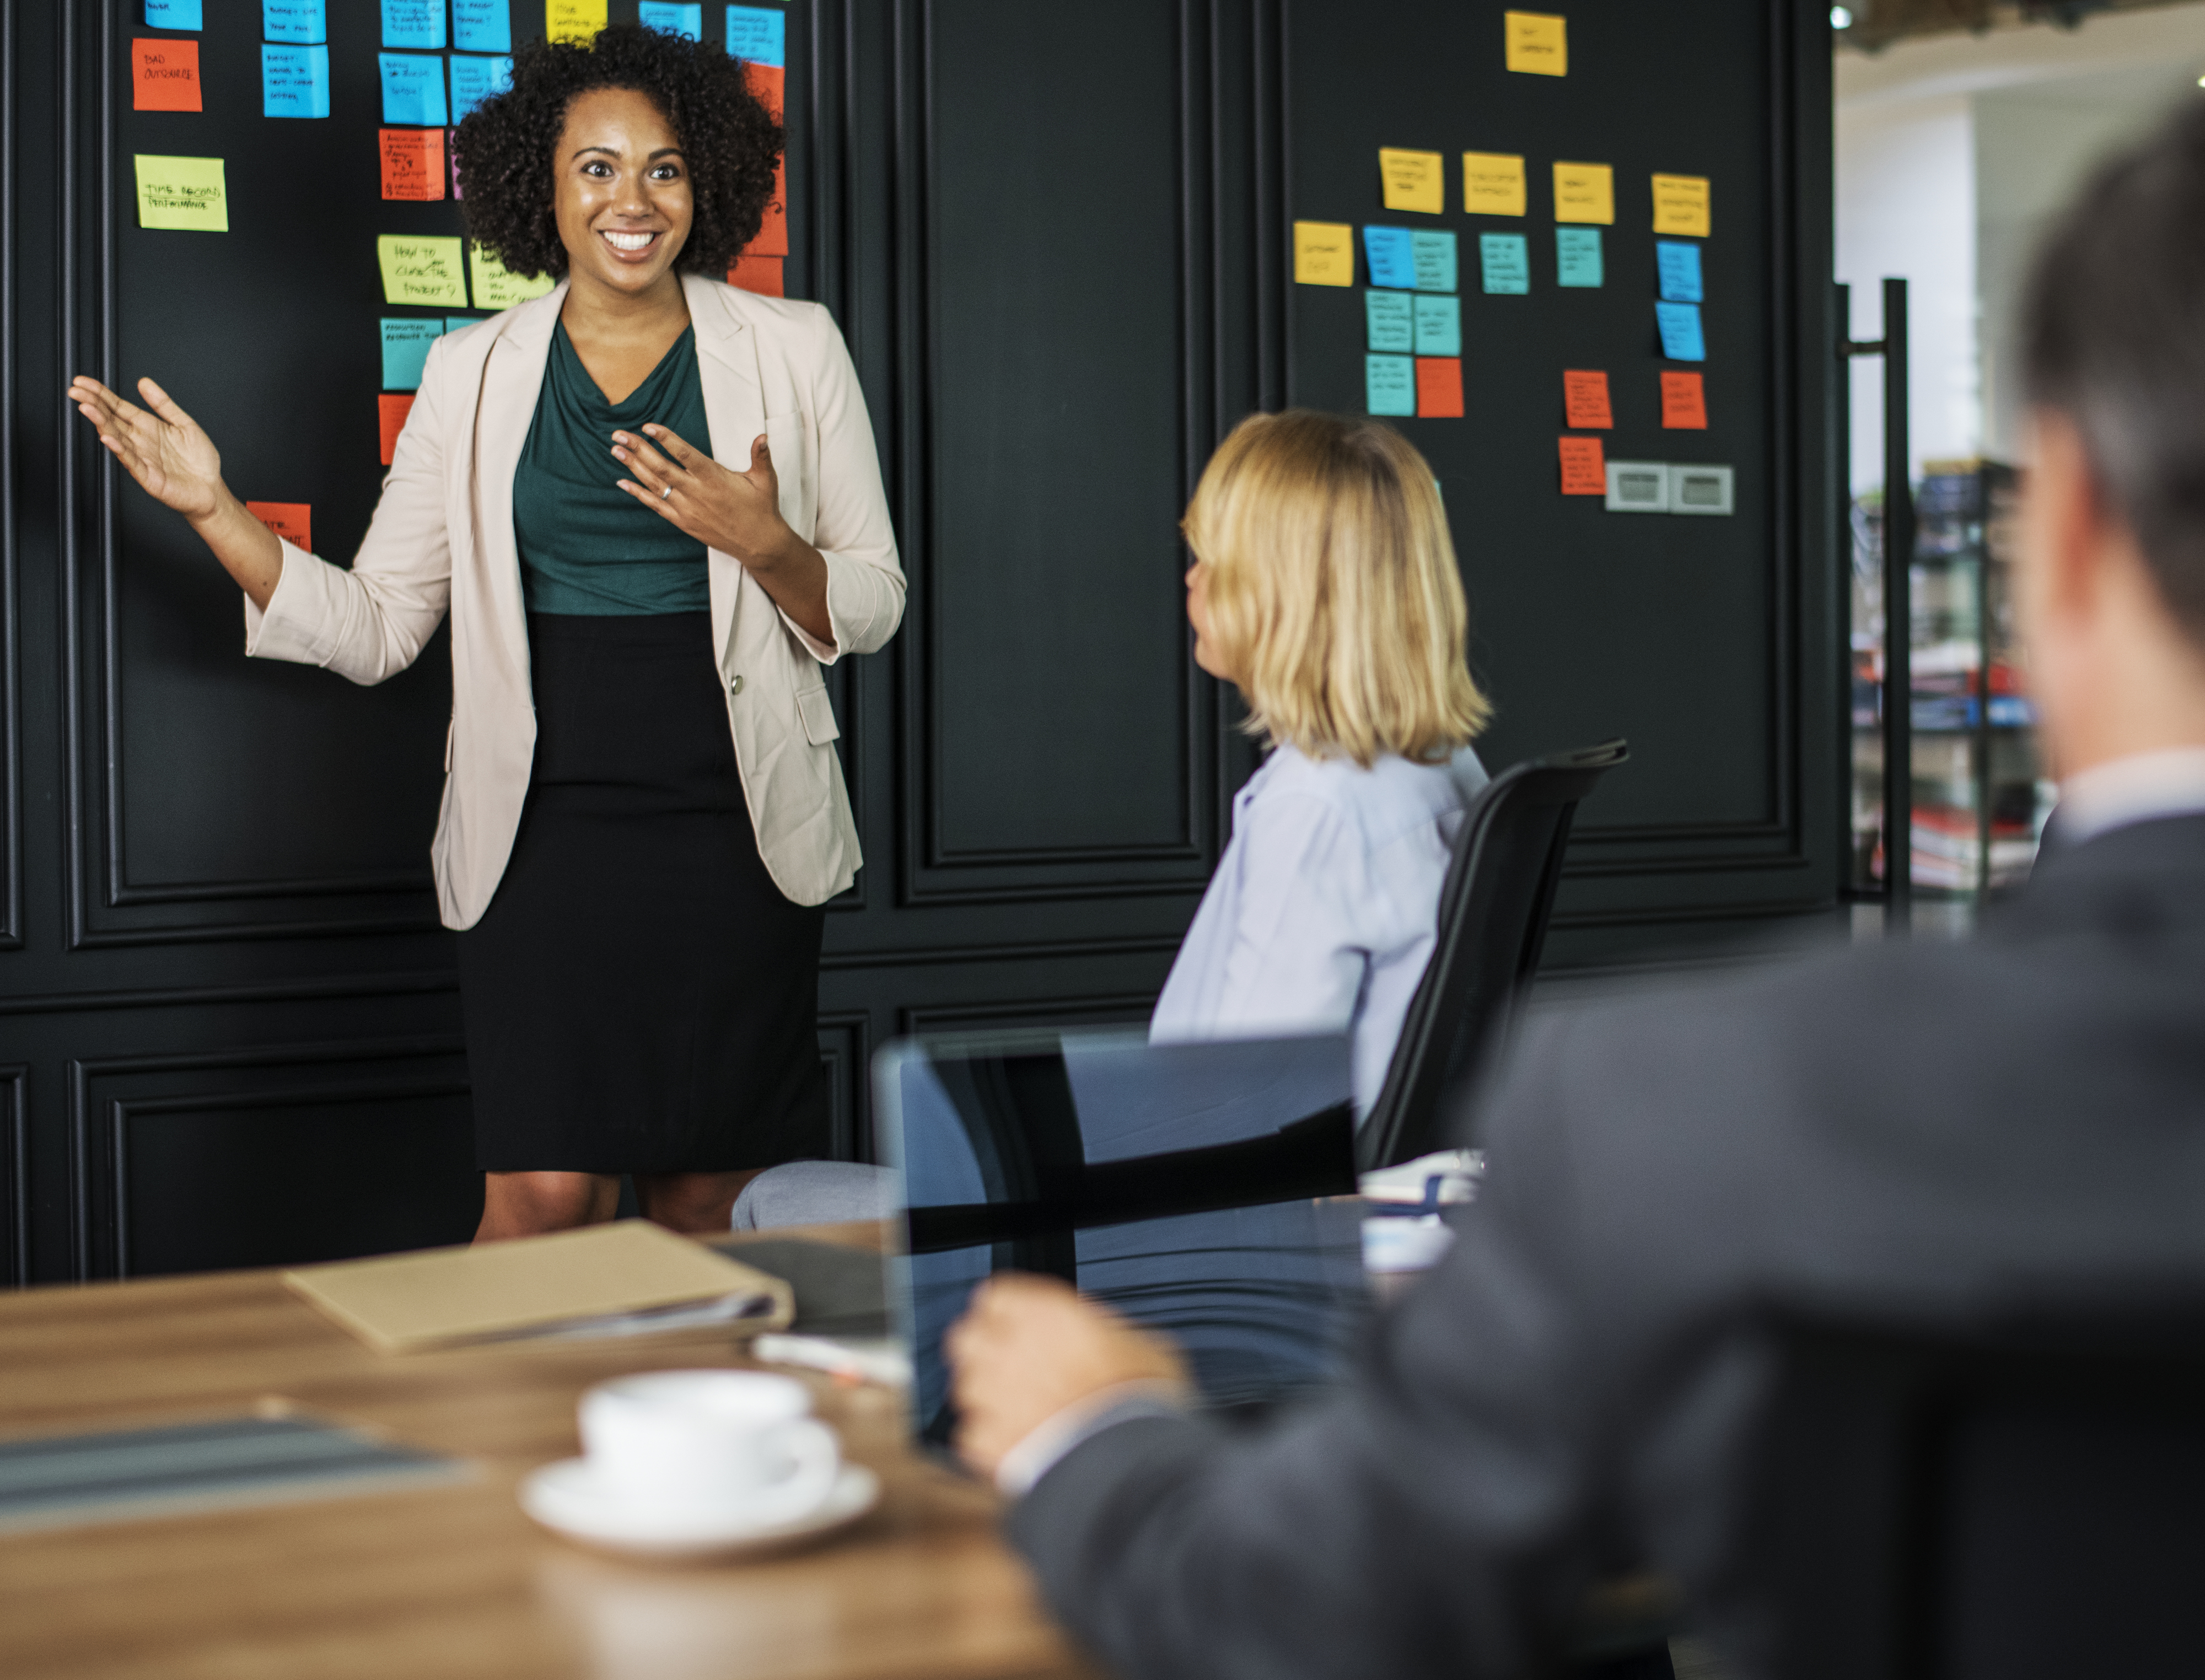
african american, african descent, afro, american, analyzing, audience, beverage, board, brainstorming, briefing, business, business people, businessman, businesswomen, caucasian, coffee, colleagues, communication, computer, concentrated, digital device, discussing, discussion, drink, european, focus, group, information, laptop, listening, man, marketing, meeting, office, people, planning, presentation, research, speaking, sticky note, strategy, talking, team, teamwork, togetherness, westerner, woman, work, workplace, conversation, job